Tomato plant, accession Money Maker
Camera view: horizontal (90 deg, fisheye); turntable rotation: 0 degrees
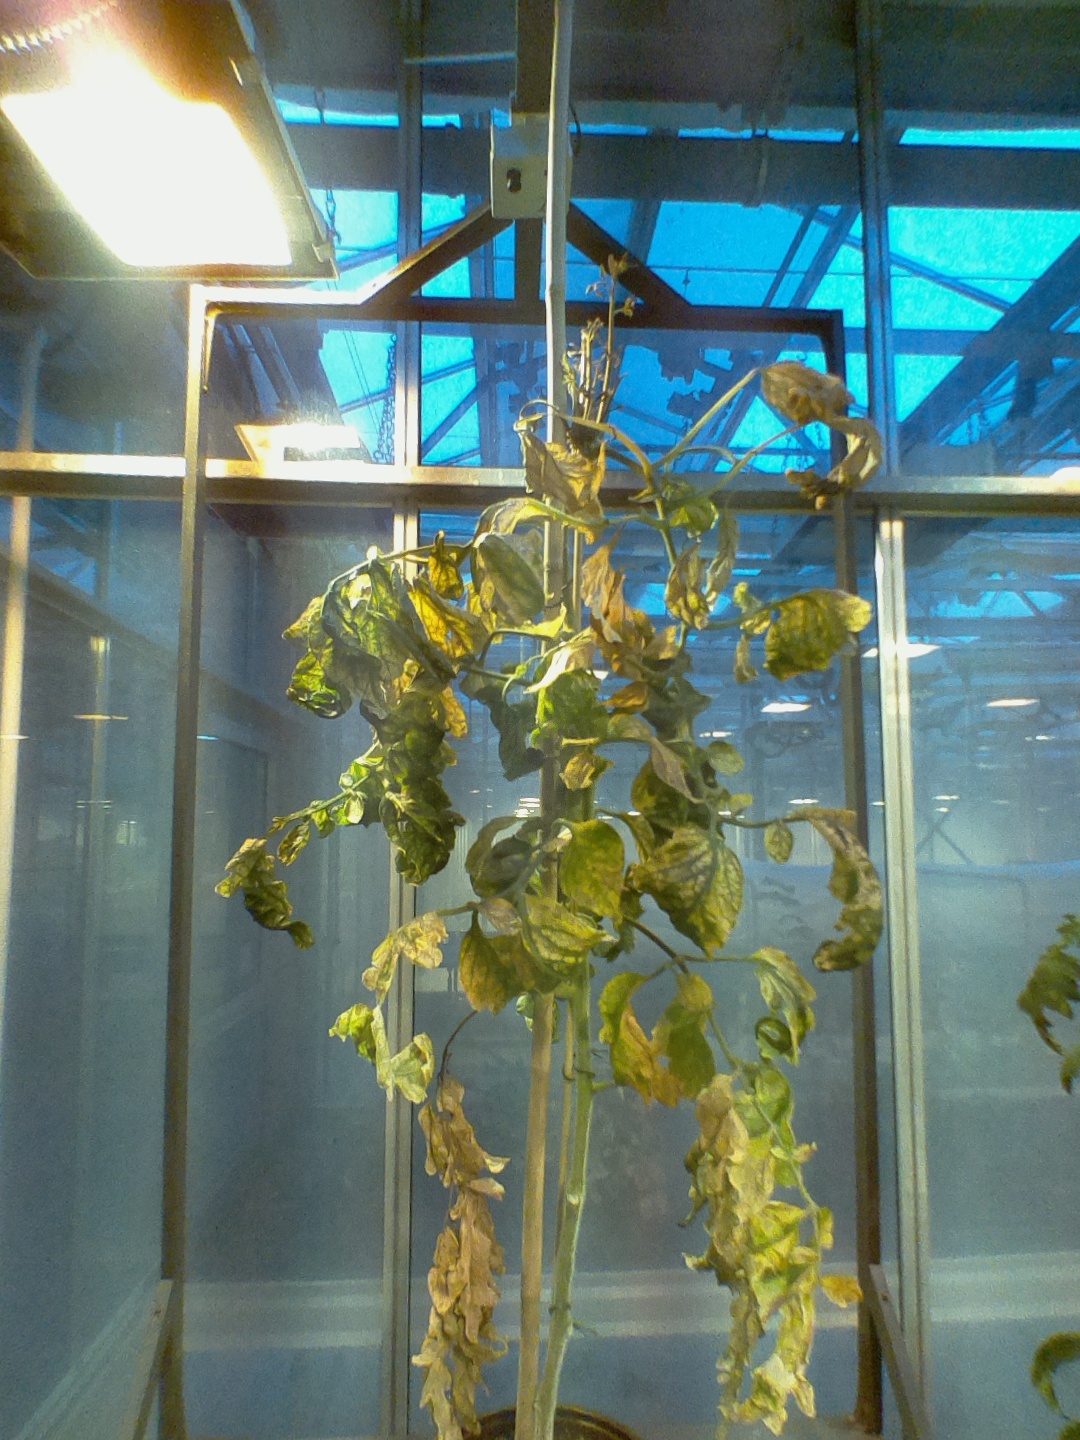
BBCH growth stage 51: First inflorence visible, visible closed flower bud